Jaca Navarra

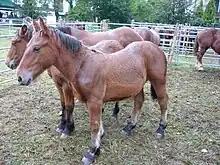
At the market of Ormaiztegi

The Jaca Navarra, or Navarrese Horse, is a Spanish breed of small horse from the autonomous community of Navarre in the north-eastern part of the country. In 2013 it was listed in the Catálogo Oficial de Razas de Ganado de España in the group of autochthonous breeds in danger of extinction. The total population of the Jaca Navarra has been variously estimated at 350 (in 1999), 250 (in 2000), and 240 and decreasing (in 1997). In April 2011 the total population was reported to be 899, all of which were in Navarre. In 2000, and again in 2007, it was listed by the FAO as endangered.